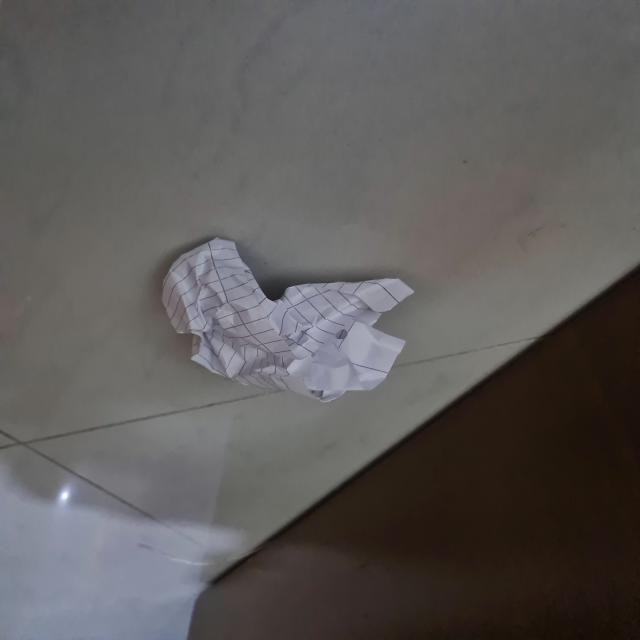
Label: tissues